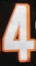
Number: 4